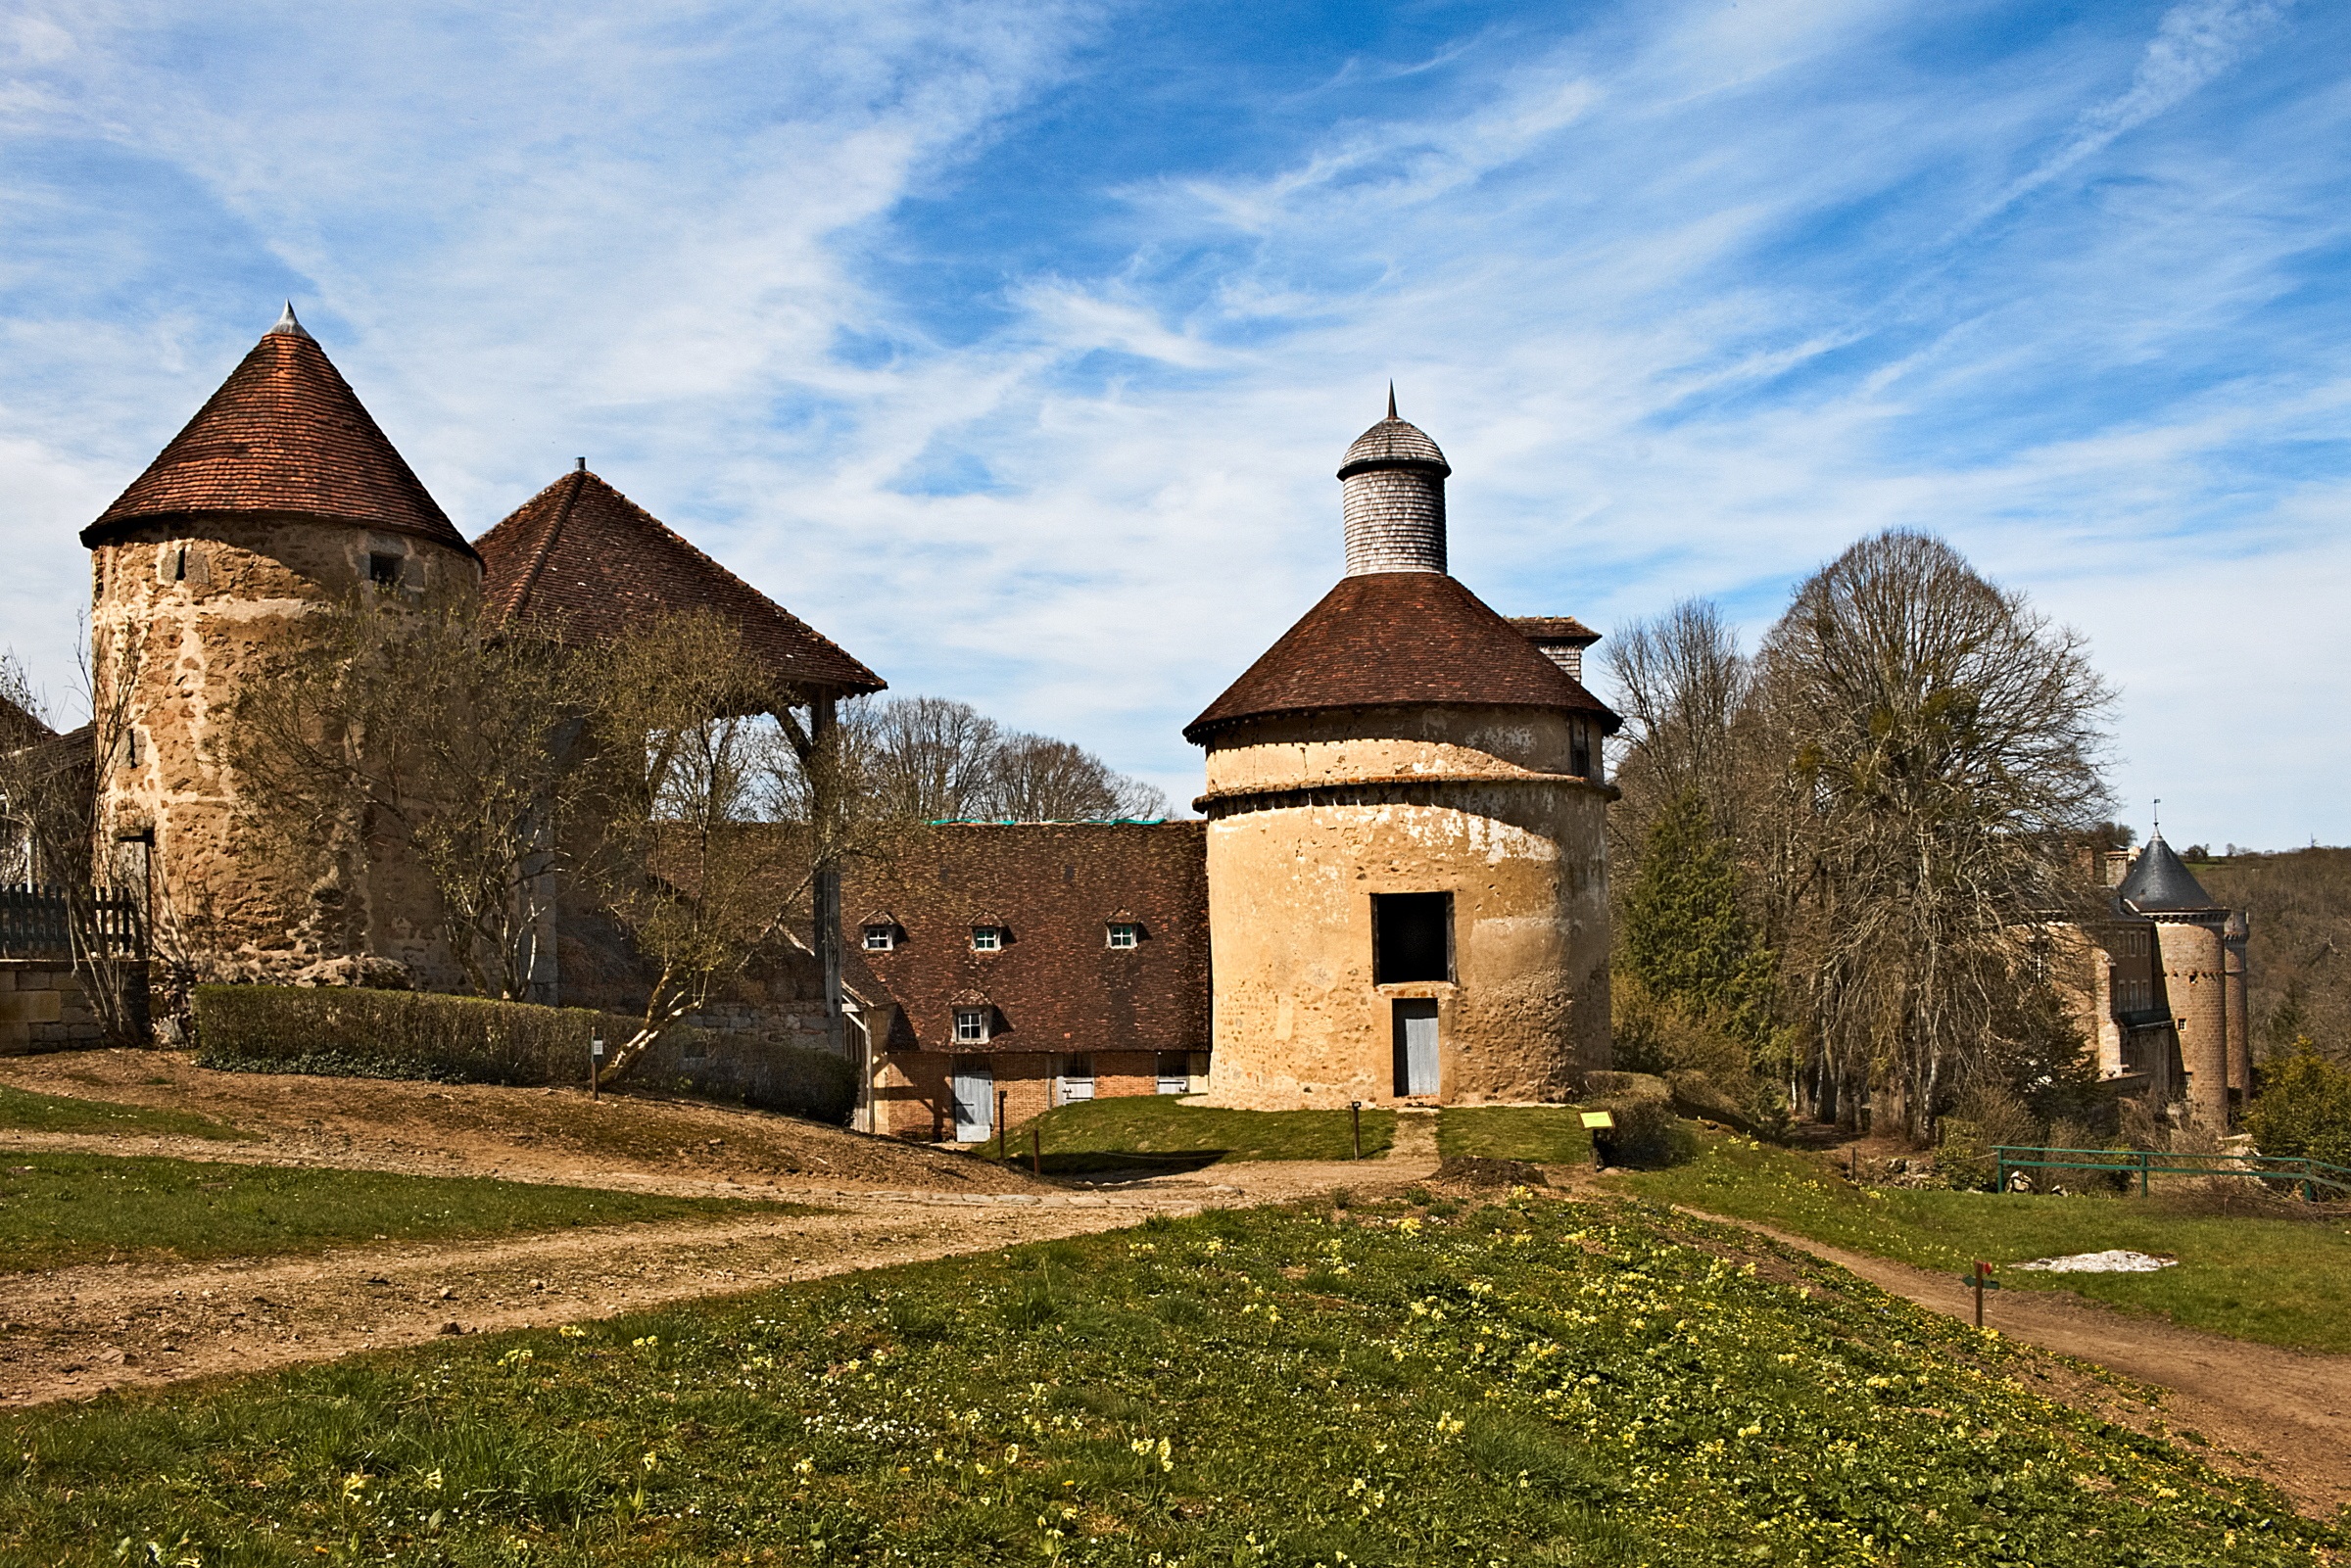
building, chateau, monument, village, park, castle, church, chapel, place of worship, monastery, estate, rural area, yonne, chatelux, spanish missions in california